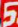
Number: 5